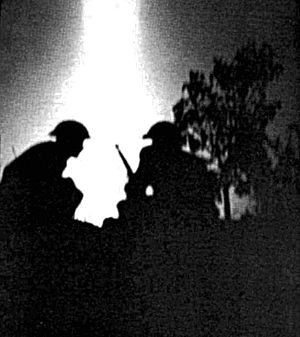
Slaget ved Verrières-højderyggen
Canadiske soldater i nærheden af Fleury-sur-Orne i de tidlige timer den 25. juli 1944.
Slaget ved Verrières-højderyggen var en del af slaget om Normandiet i Calvados under 2. verdenskrig. Hovedkæmperne var to canadiske infanteridivisioner med støtte fra den canadiske 2nd Armored Brigade. Og elementer af tre tyske SS Panzer divisioner. Kampen var en del af de britiske og canadiske forsøg på at bryde ud af Caen fra den 19. til den 25. juli 1944, som var en del af både Operation Atlantic og Operation Spring.